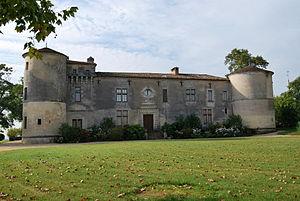
Château de Carles This building is indexed in the Base Mérimée, a database of architectural heritage maintained by the French Ministry of Culture,
Le château de Carles est un château situé dans la commune de Saillans, en Gironde.
Cet article recense les monuments historiques de l'arrondissement de Libourne, dans le département de la Gironde, en France.